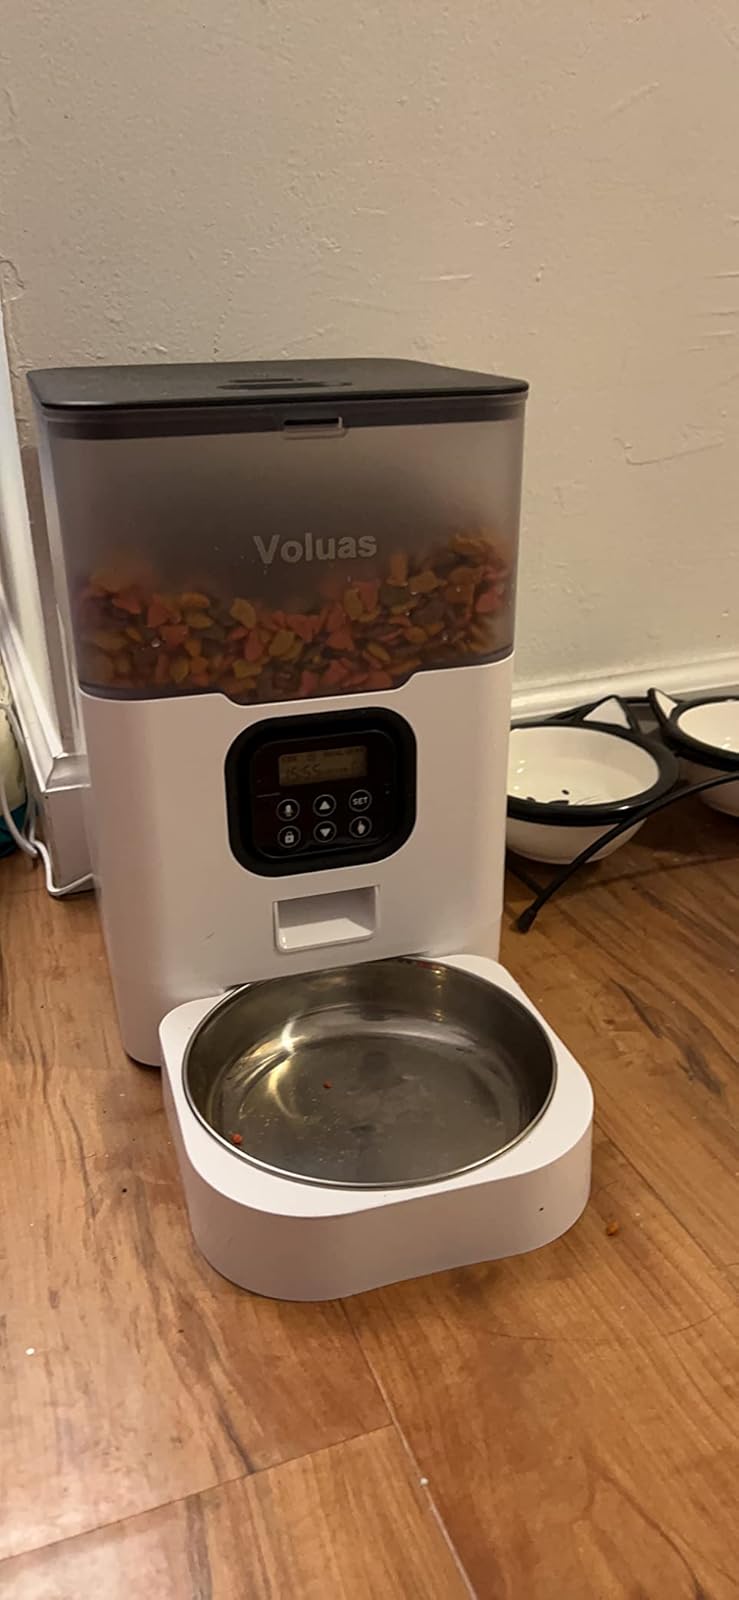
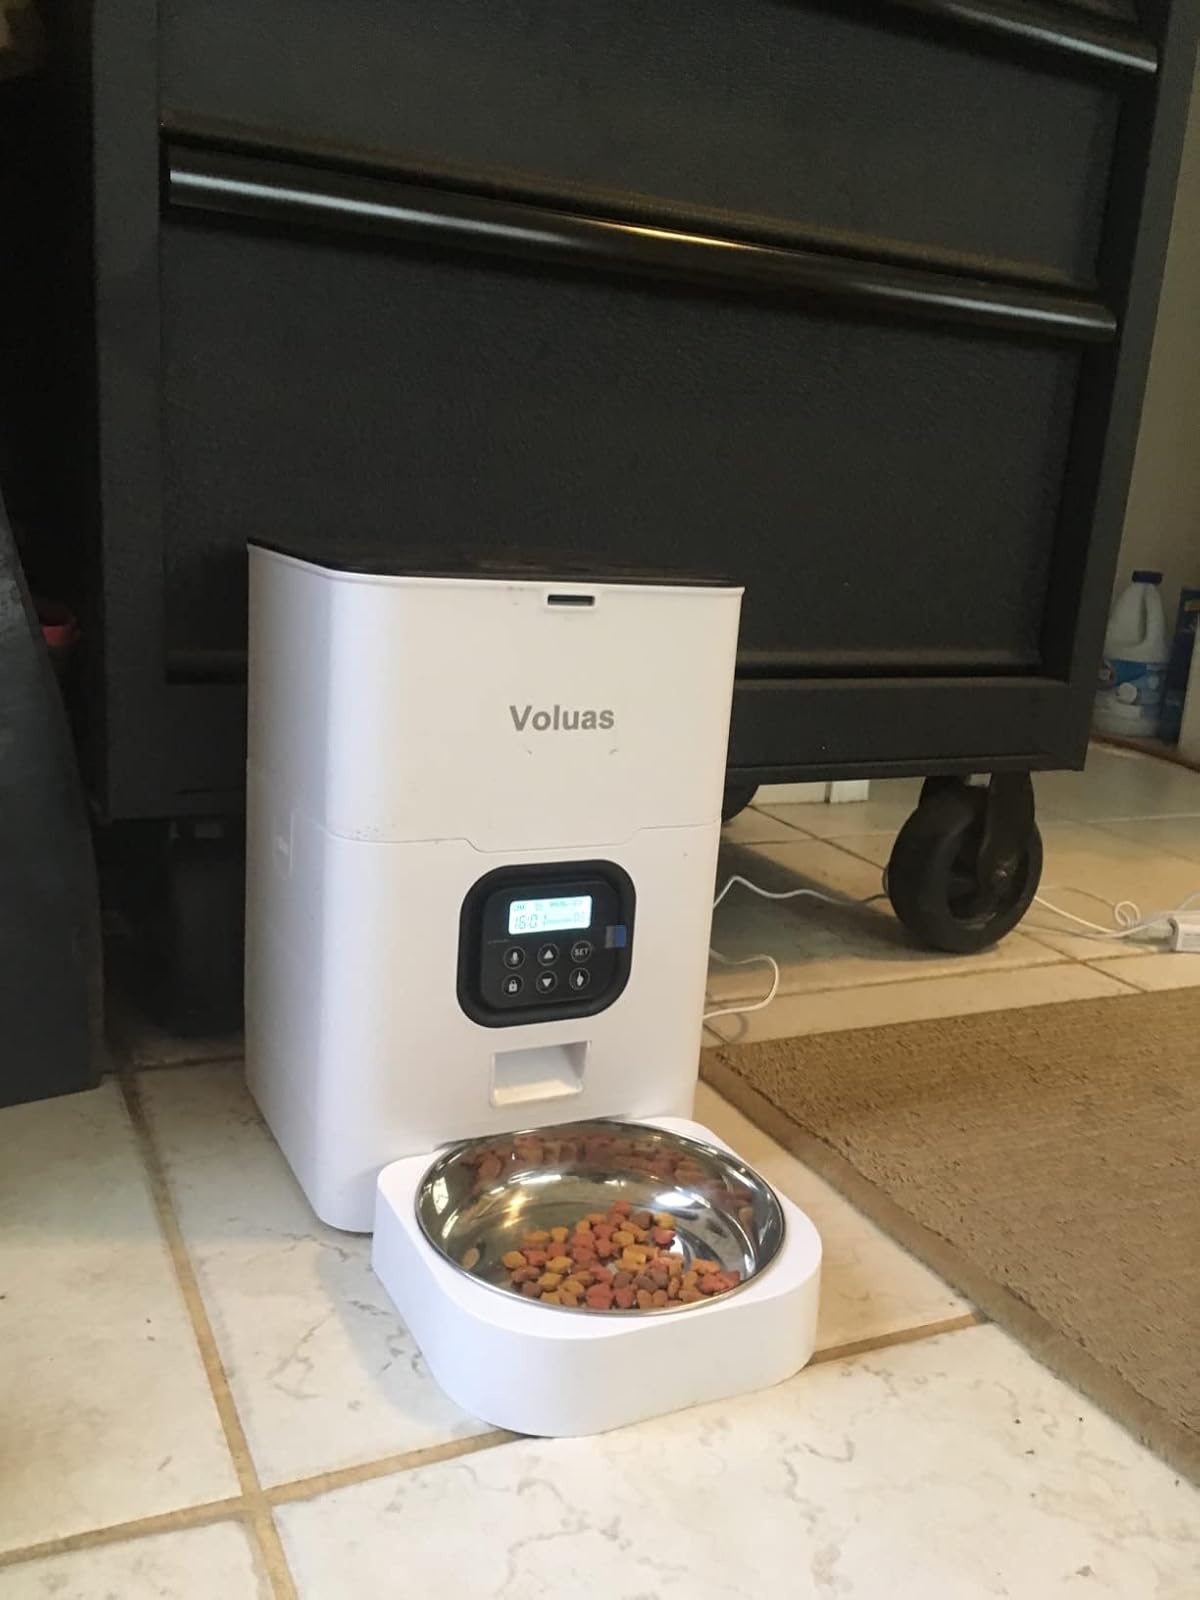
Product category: items_feeder
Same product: no